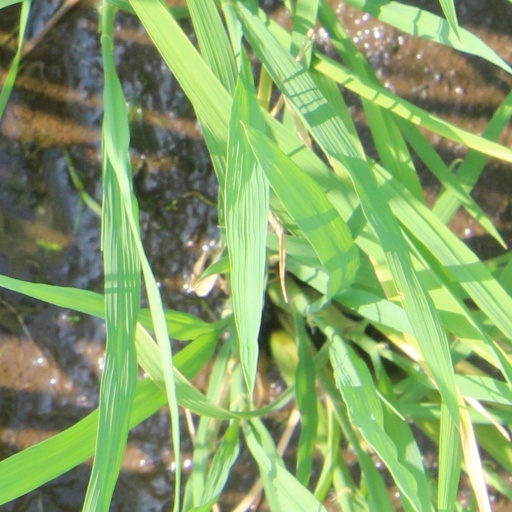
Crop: rice